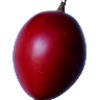
Label: Tamarillo 1